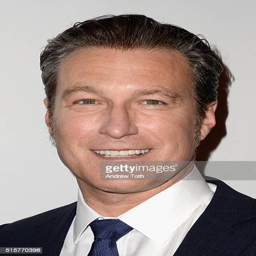
actor attends the premiere at theater